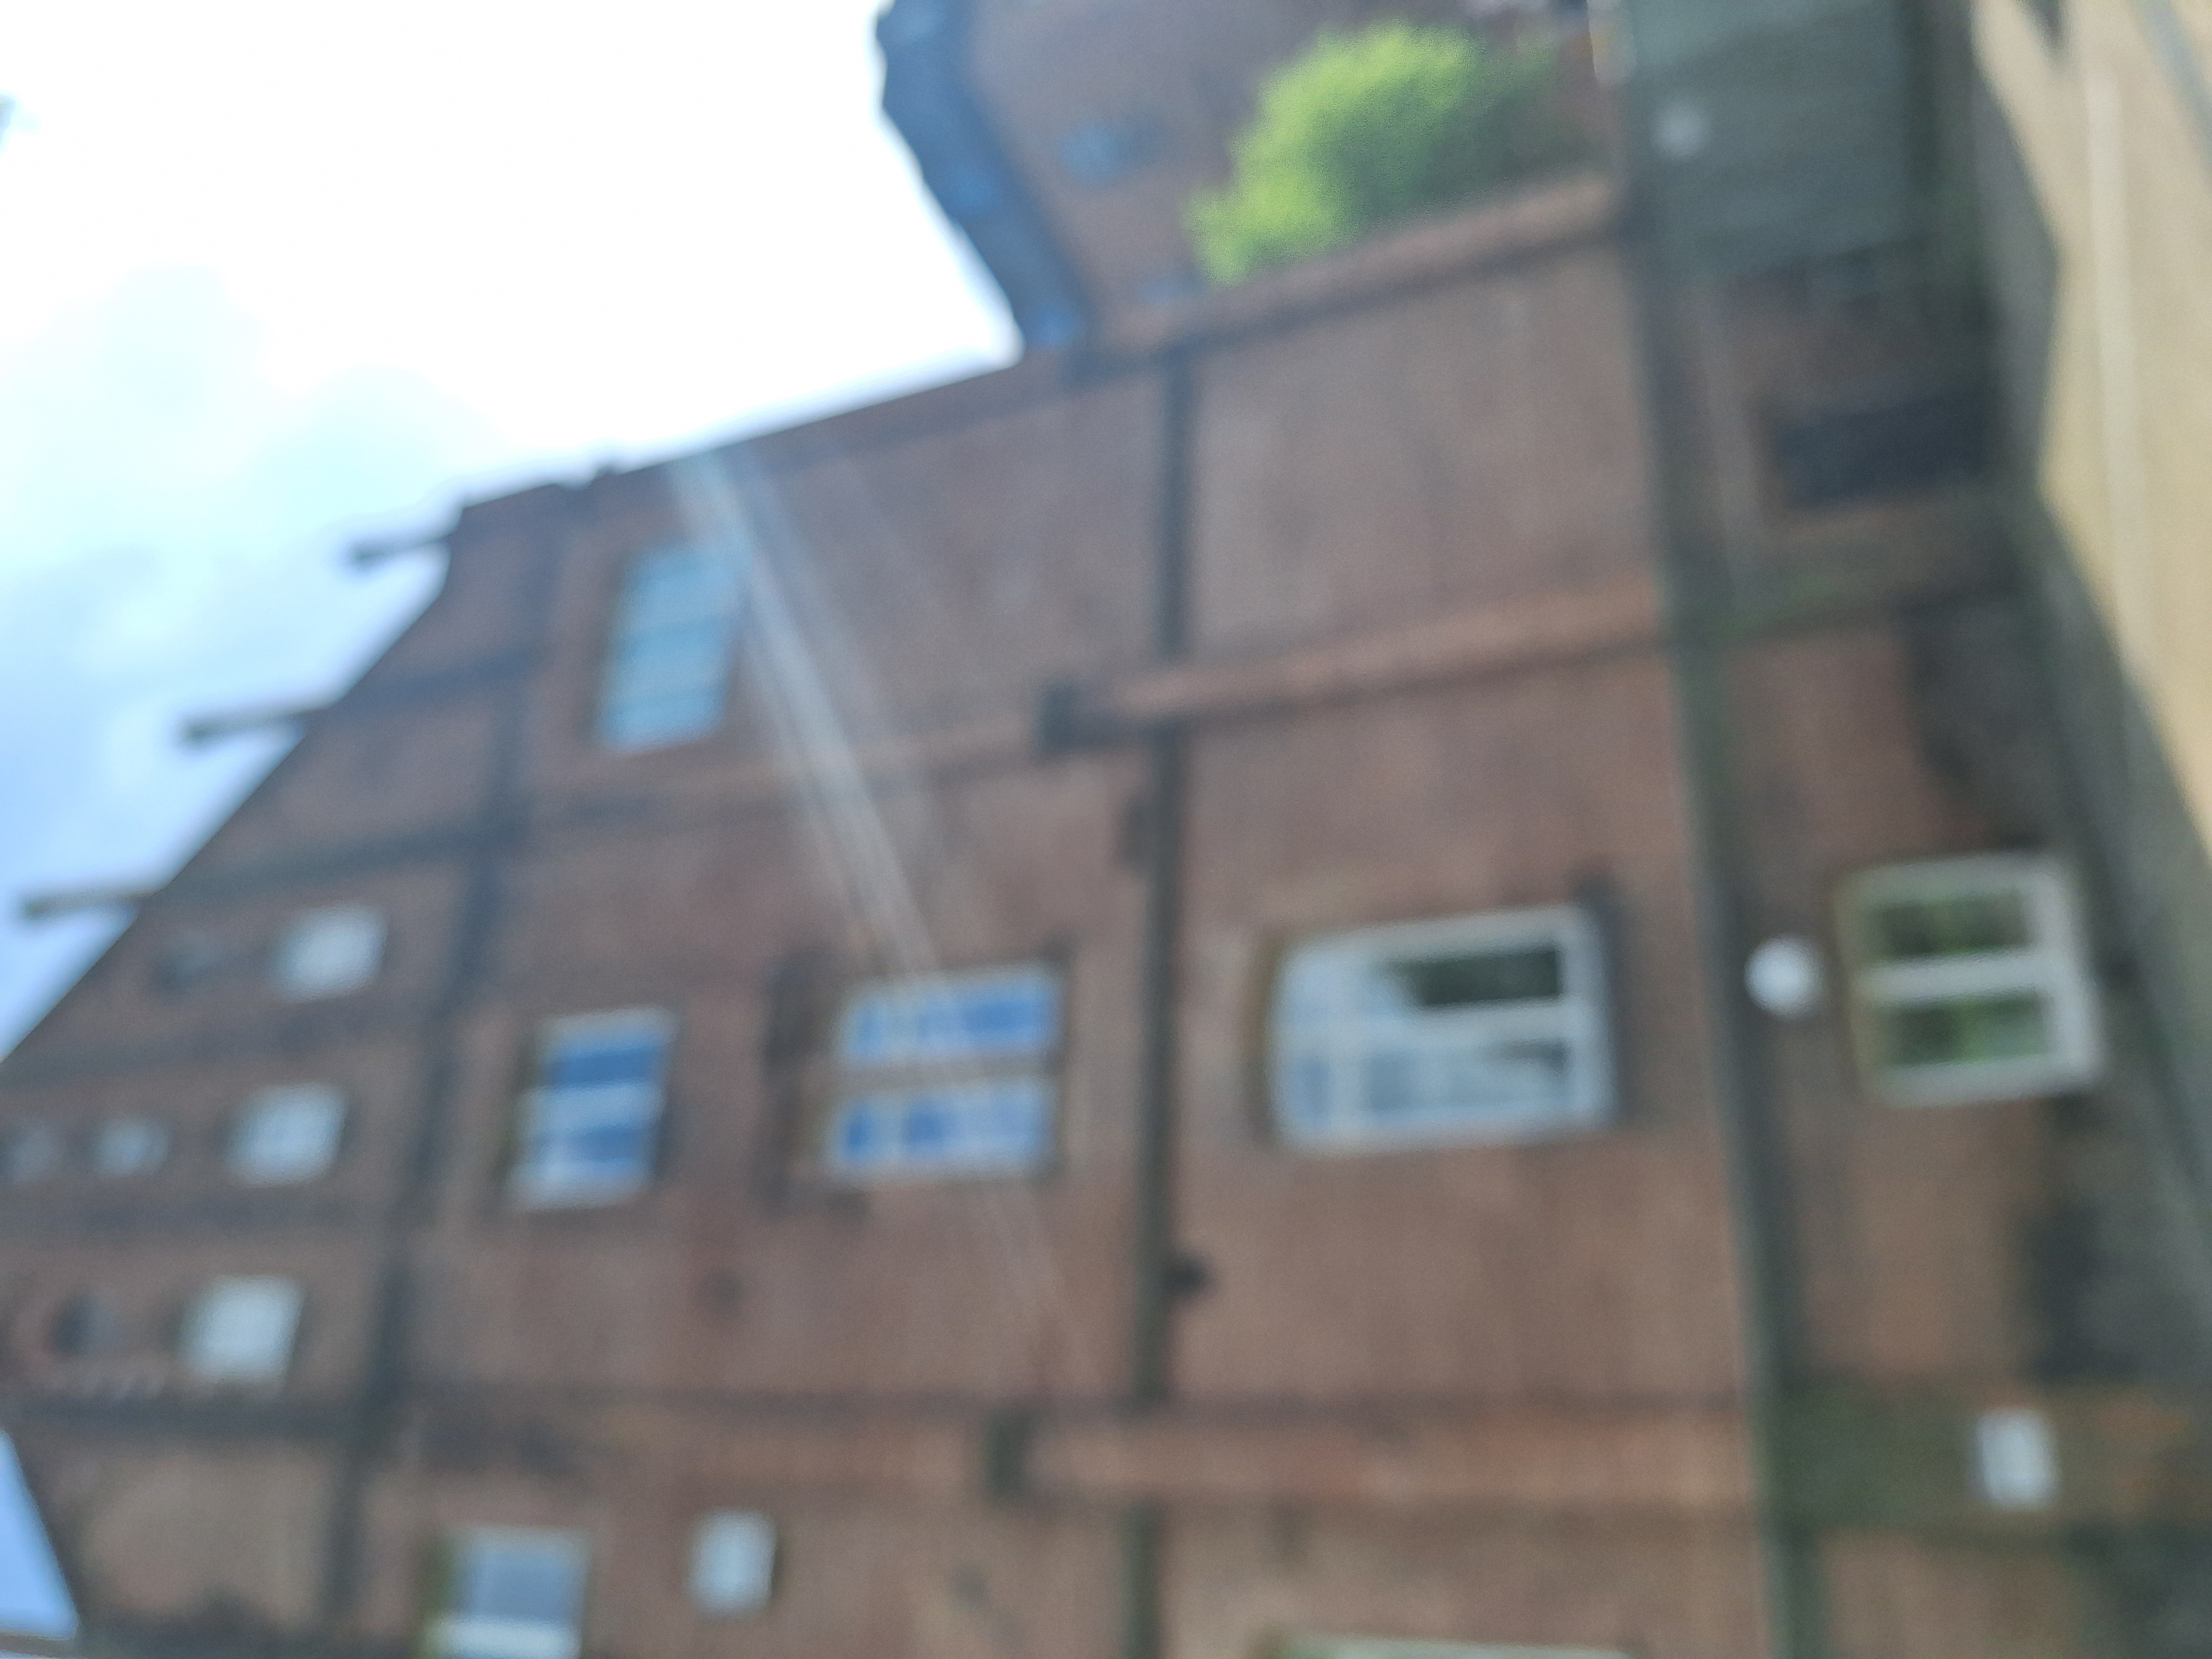
Building: Pilgrimstein 2